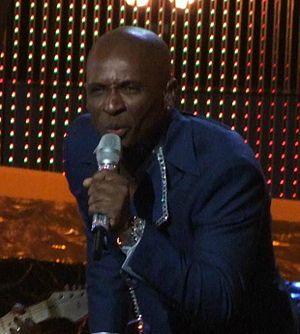
Even If est la chanson de l'artiste britannique Andy Abraham qui représente le Royaume-Uni au Concours Eurovision de la chanson 2008 à Belgrade, en Serbie.
Le Royaume-Uni participe au Concours Eurovision de la chanson, depuis sa deuxième édition, en 1957 et l'a remporté à cinq reprises : en 1967, 1969, 1976, 1981 et 1997.